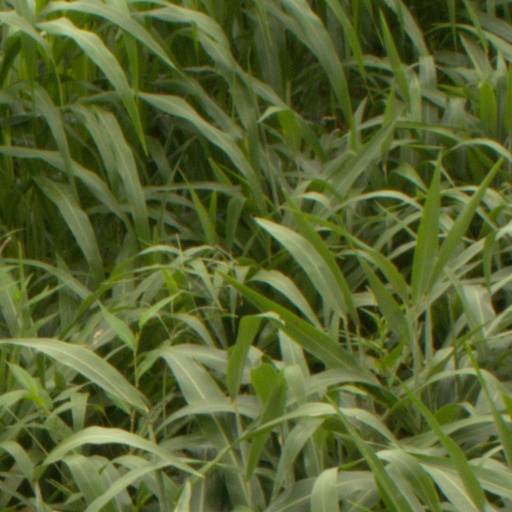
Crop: sorghum